Chris Mepham

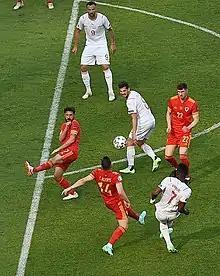
Mepham (N°22, center right) with Wales at UEFA Euro 2020

Mepham was called into the Wales U20 squad for the 2017 Toulon Tournament and made one appearance, in a 2–2 group stage draw with Ivory Coast on 5 June 2017. He made his U21 debut with a start in a 3–0 2019 UEFA U21 Championship qualifying victory over Switzerland on 2 September 2017. Mepham captained the U21 team for the first time in a 0–0 qualifying draw with Romania six weeks later.